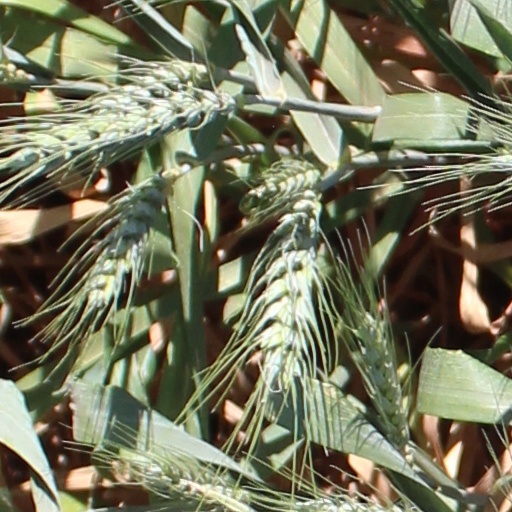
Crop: wheat